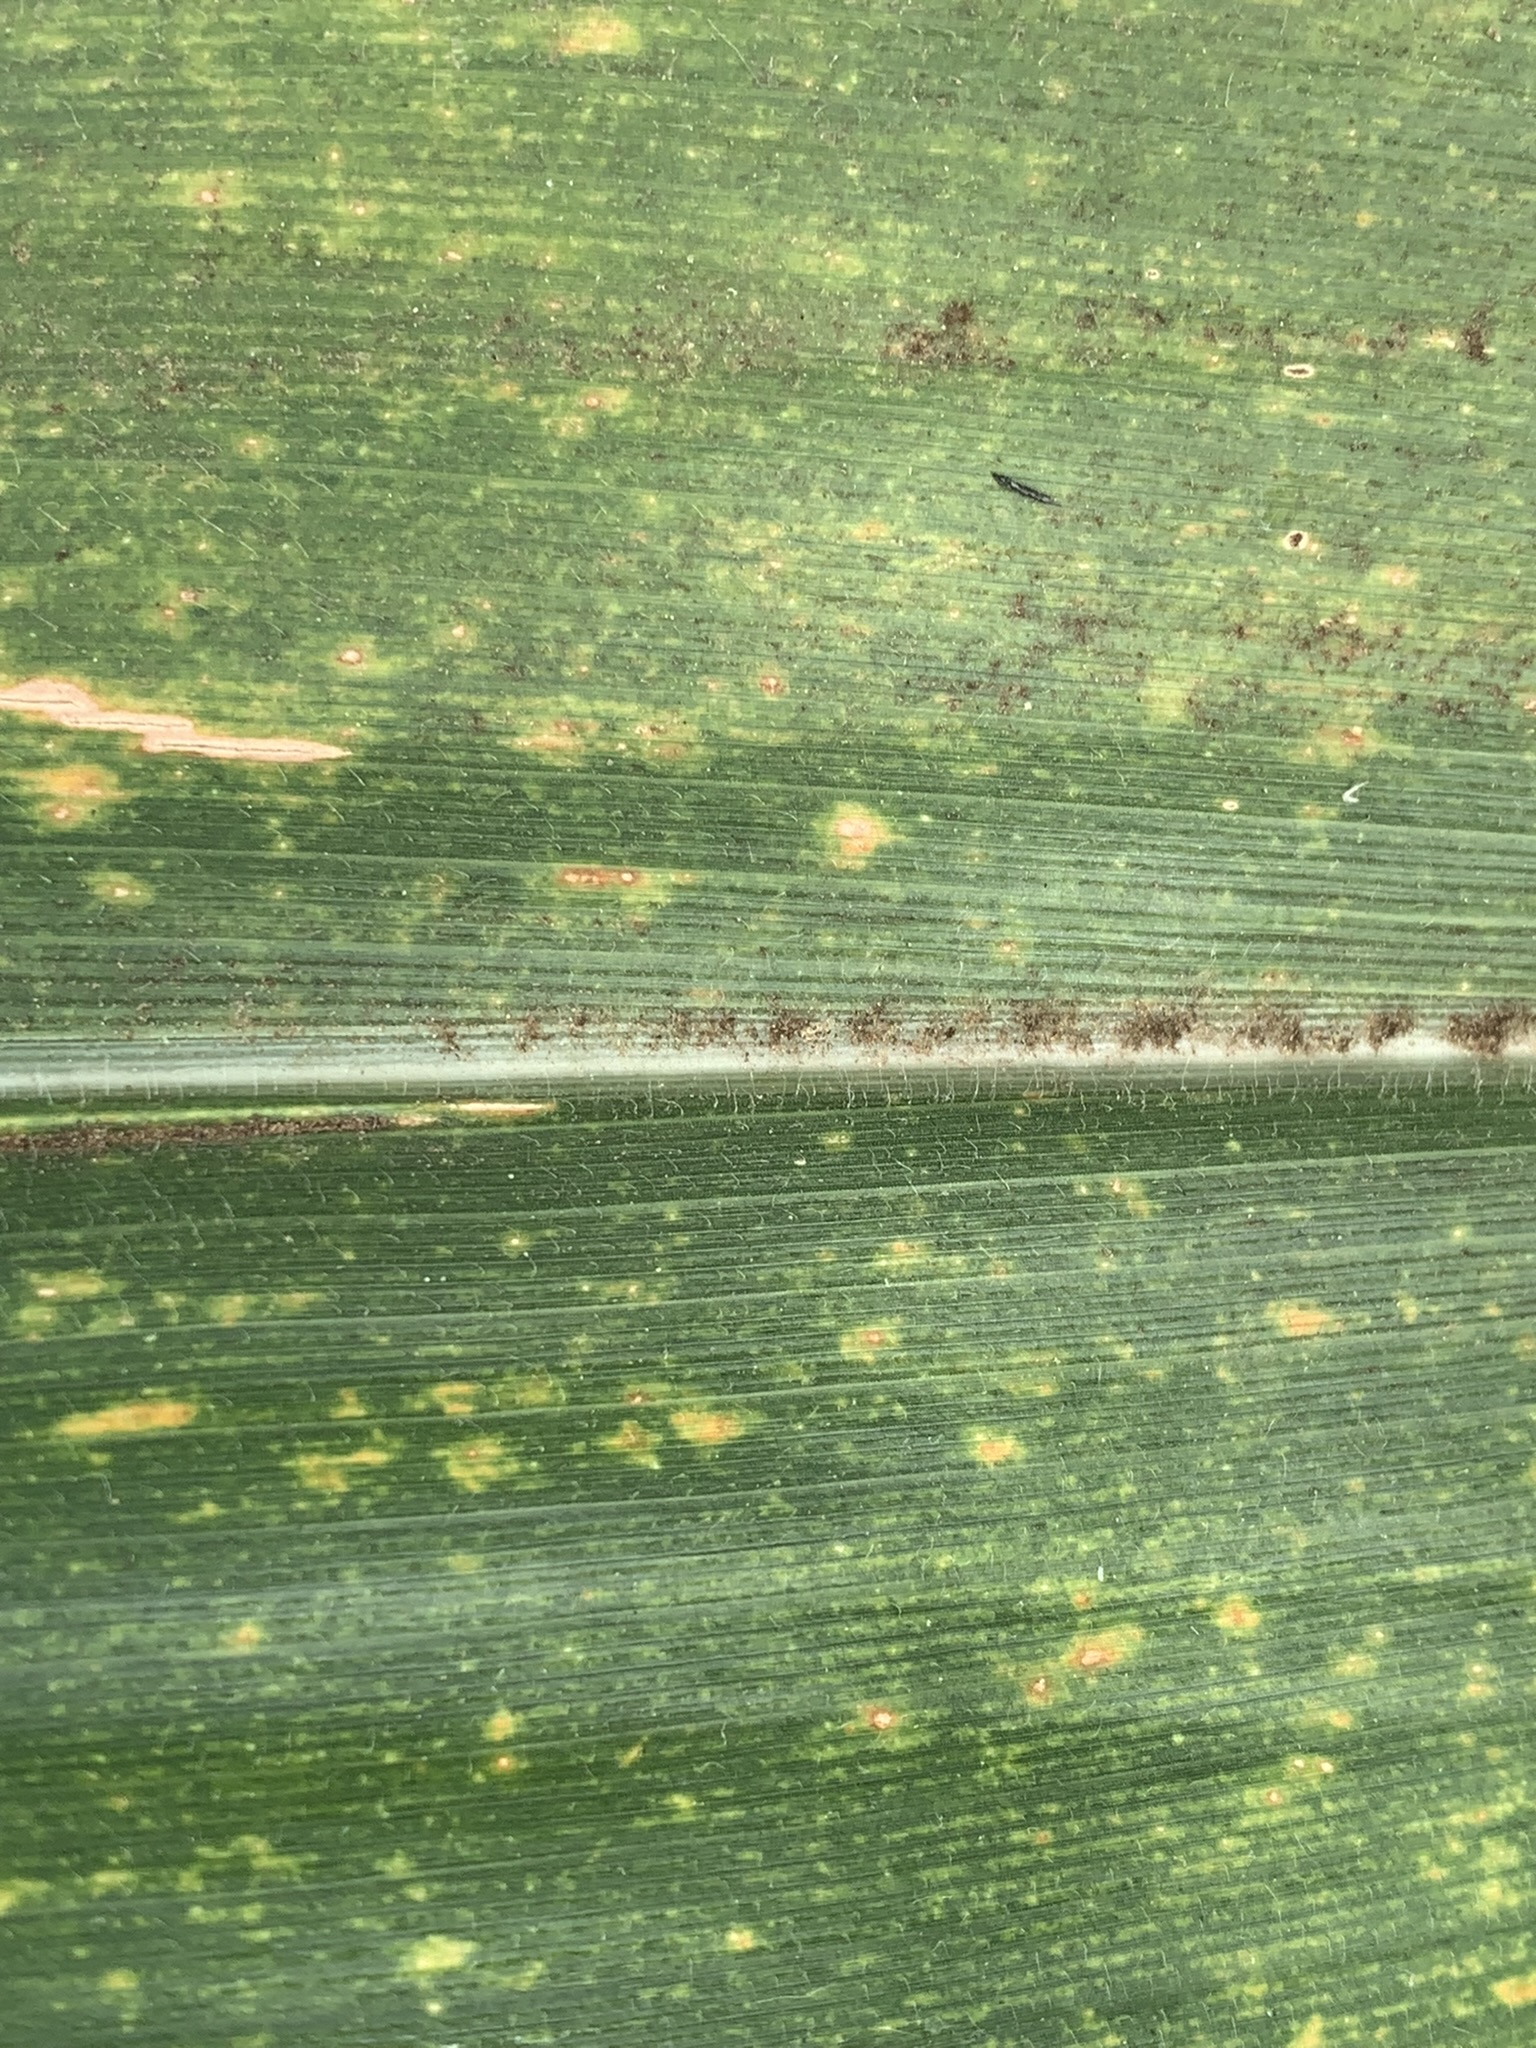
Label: MLN